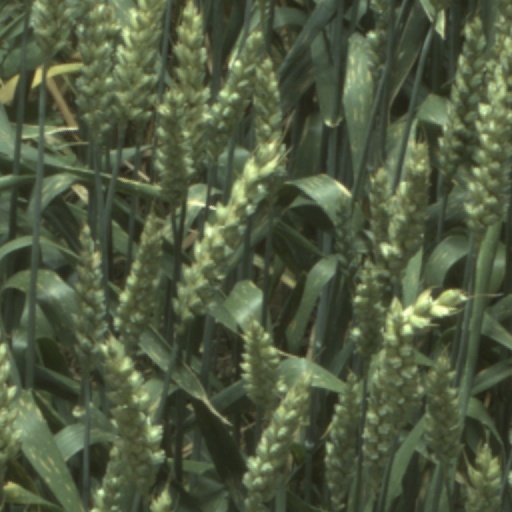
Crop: wheat